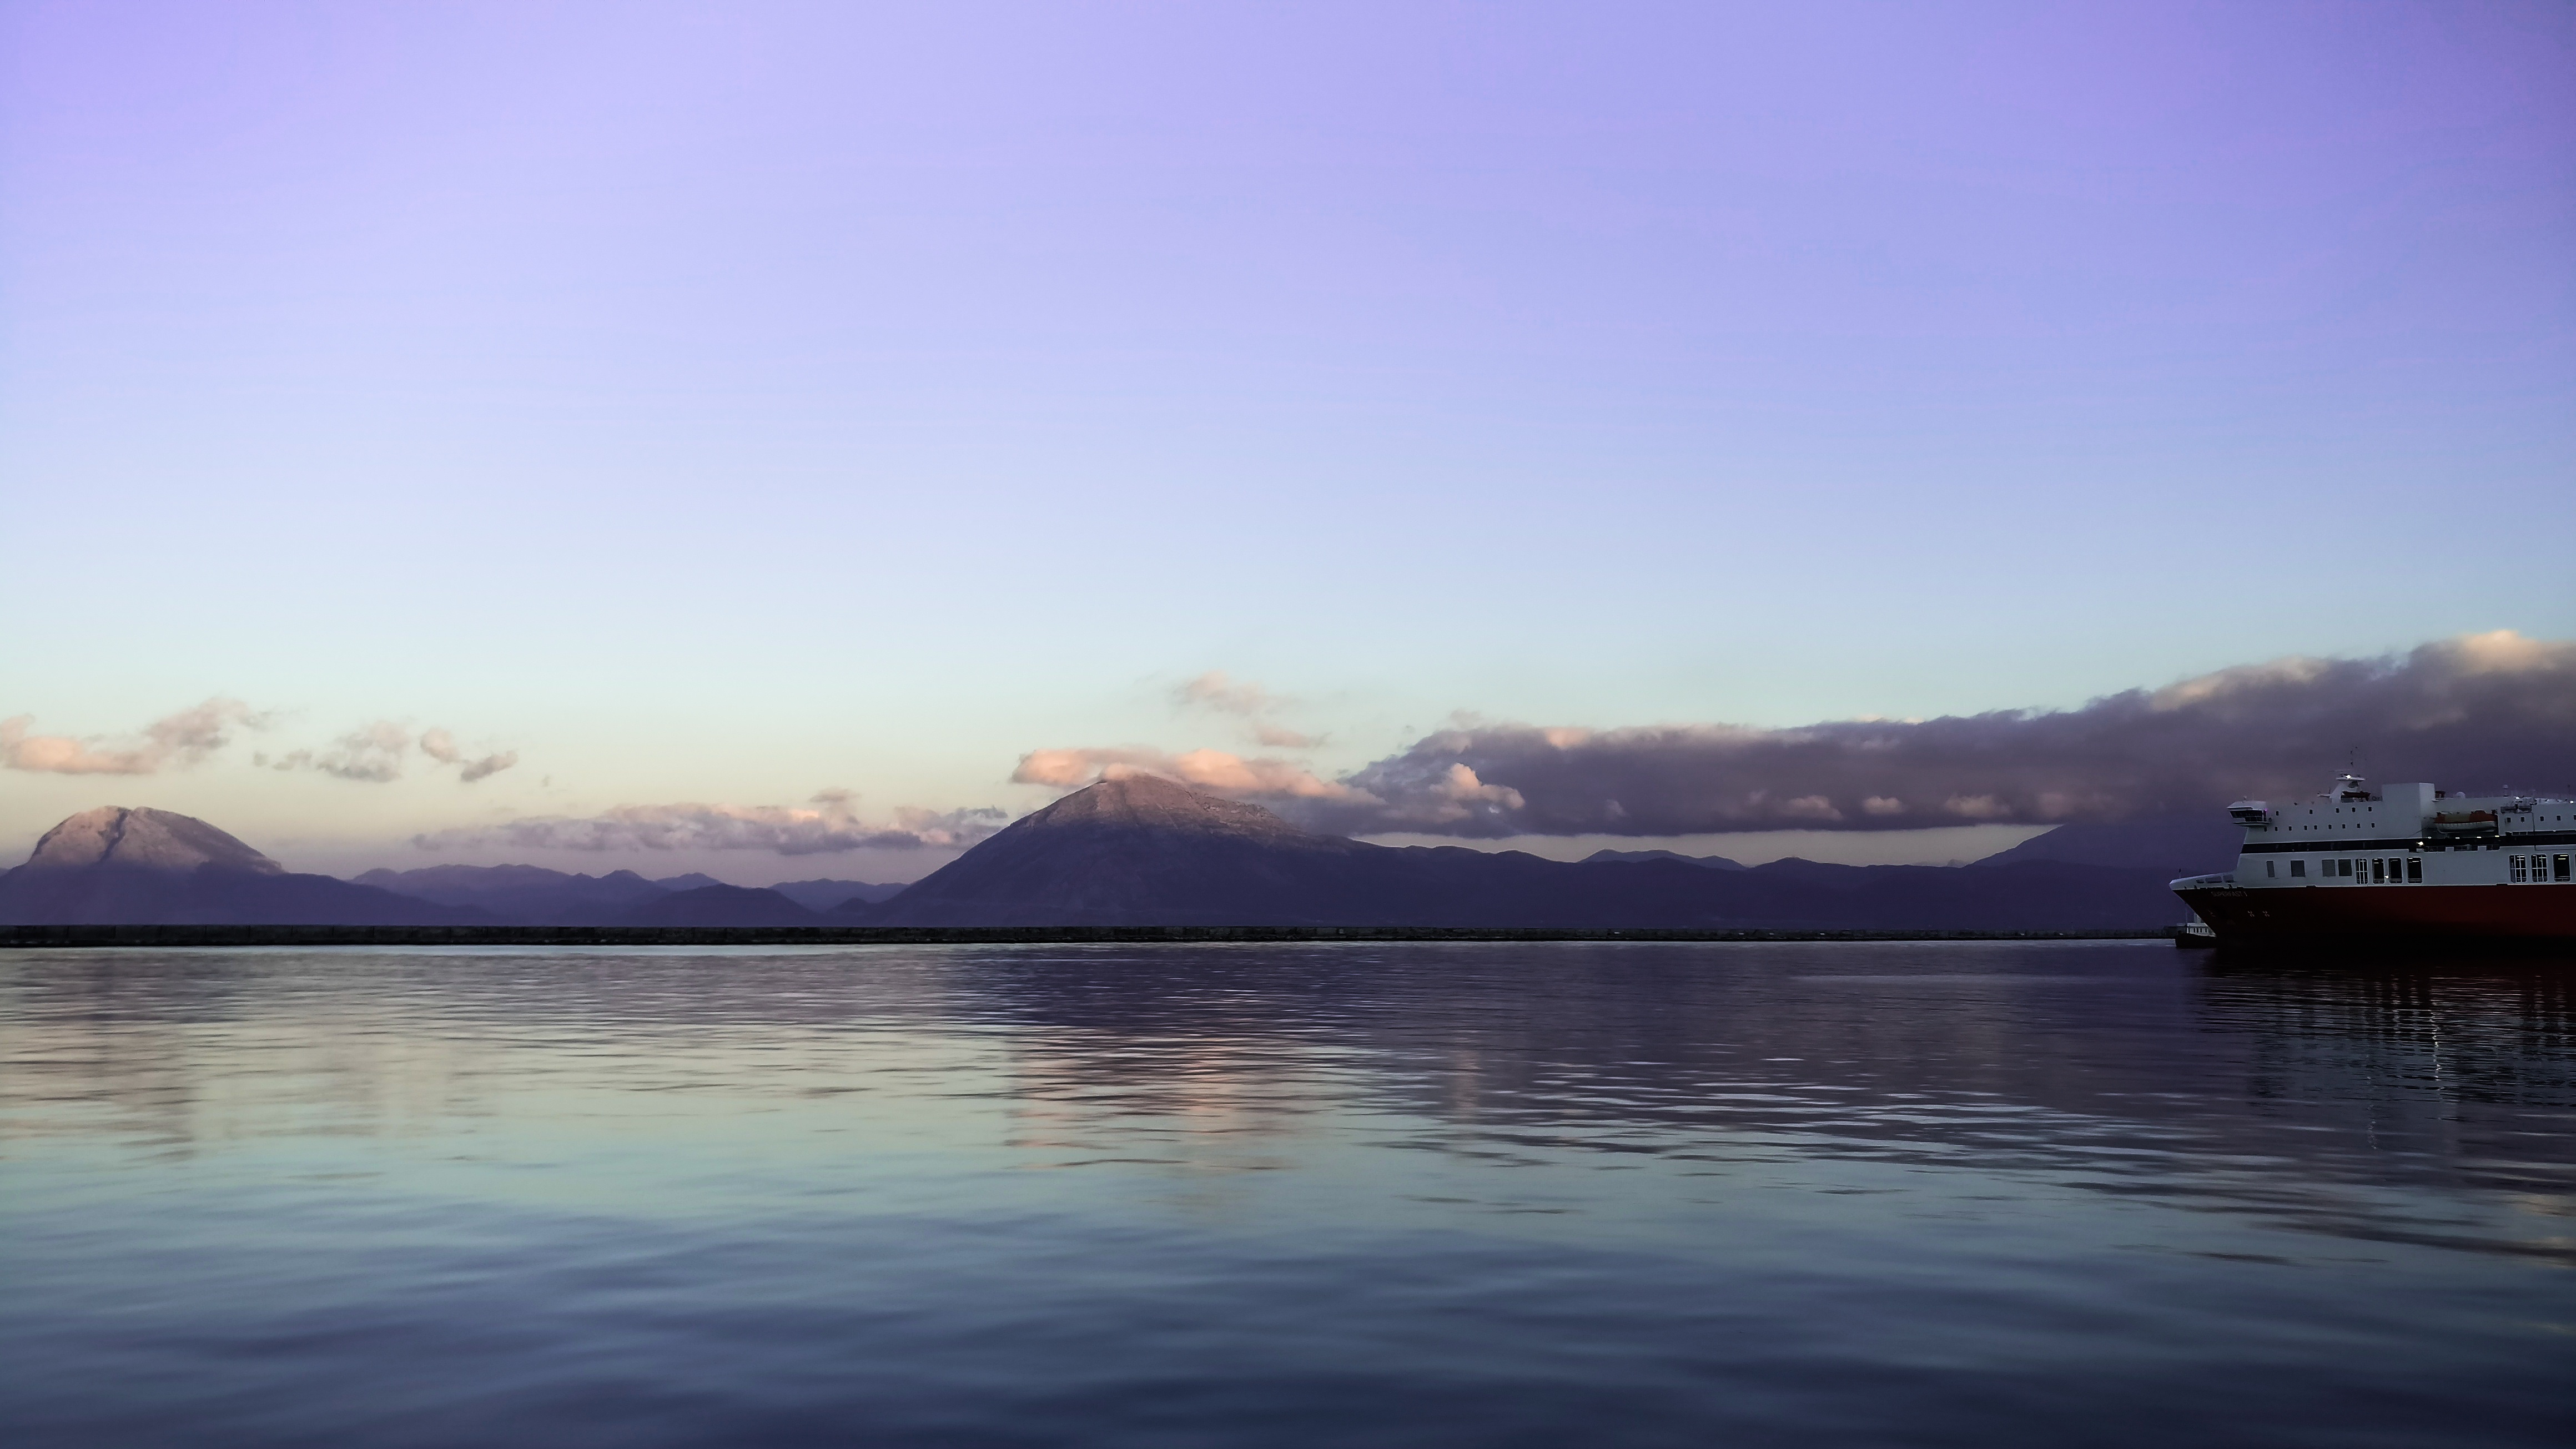
sea, coast, ocean, horizon, cloud, sunrise, sunset, boat, morning, lake, dawn, dusk, evening, reflection, vehicle, bay, loch, atmospheric phenomenon